Bulimba ferry wharf

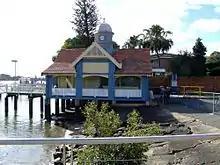
Side view, 2008

The Bulimba ferry wharf is a small picturesque structure on the bank of the Brisbane River at the end of Oxford Street, Bulimba. It is approached from the riverside by a pontoon and from the landward side by a pathway and entrance leading into a covered waiting area.